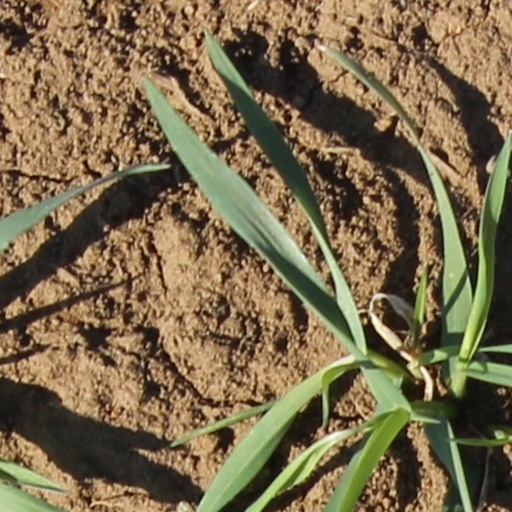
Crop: wheat